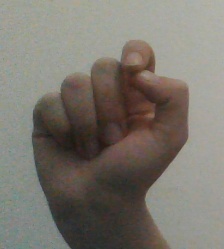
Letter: fa